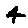
Label: 4